Daniel Efrat

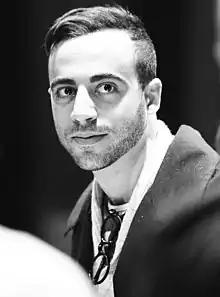
Efrat in 2012

Daniel Efrat (born 4 August 1982) is an Israeli actor, theatre director, and translator. He trained at Beit Zvi, where he first began translating (English into Hebrew), before joining the Beit Lessin Theater youth company. He has also acted in film and television. He has won various awards in Israel for his translation and direction, as well as acting awards.